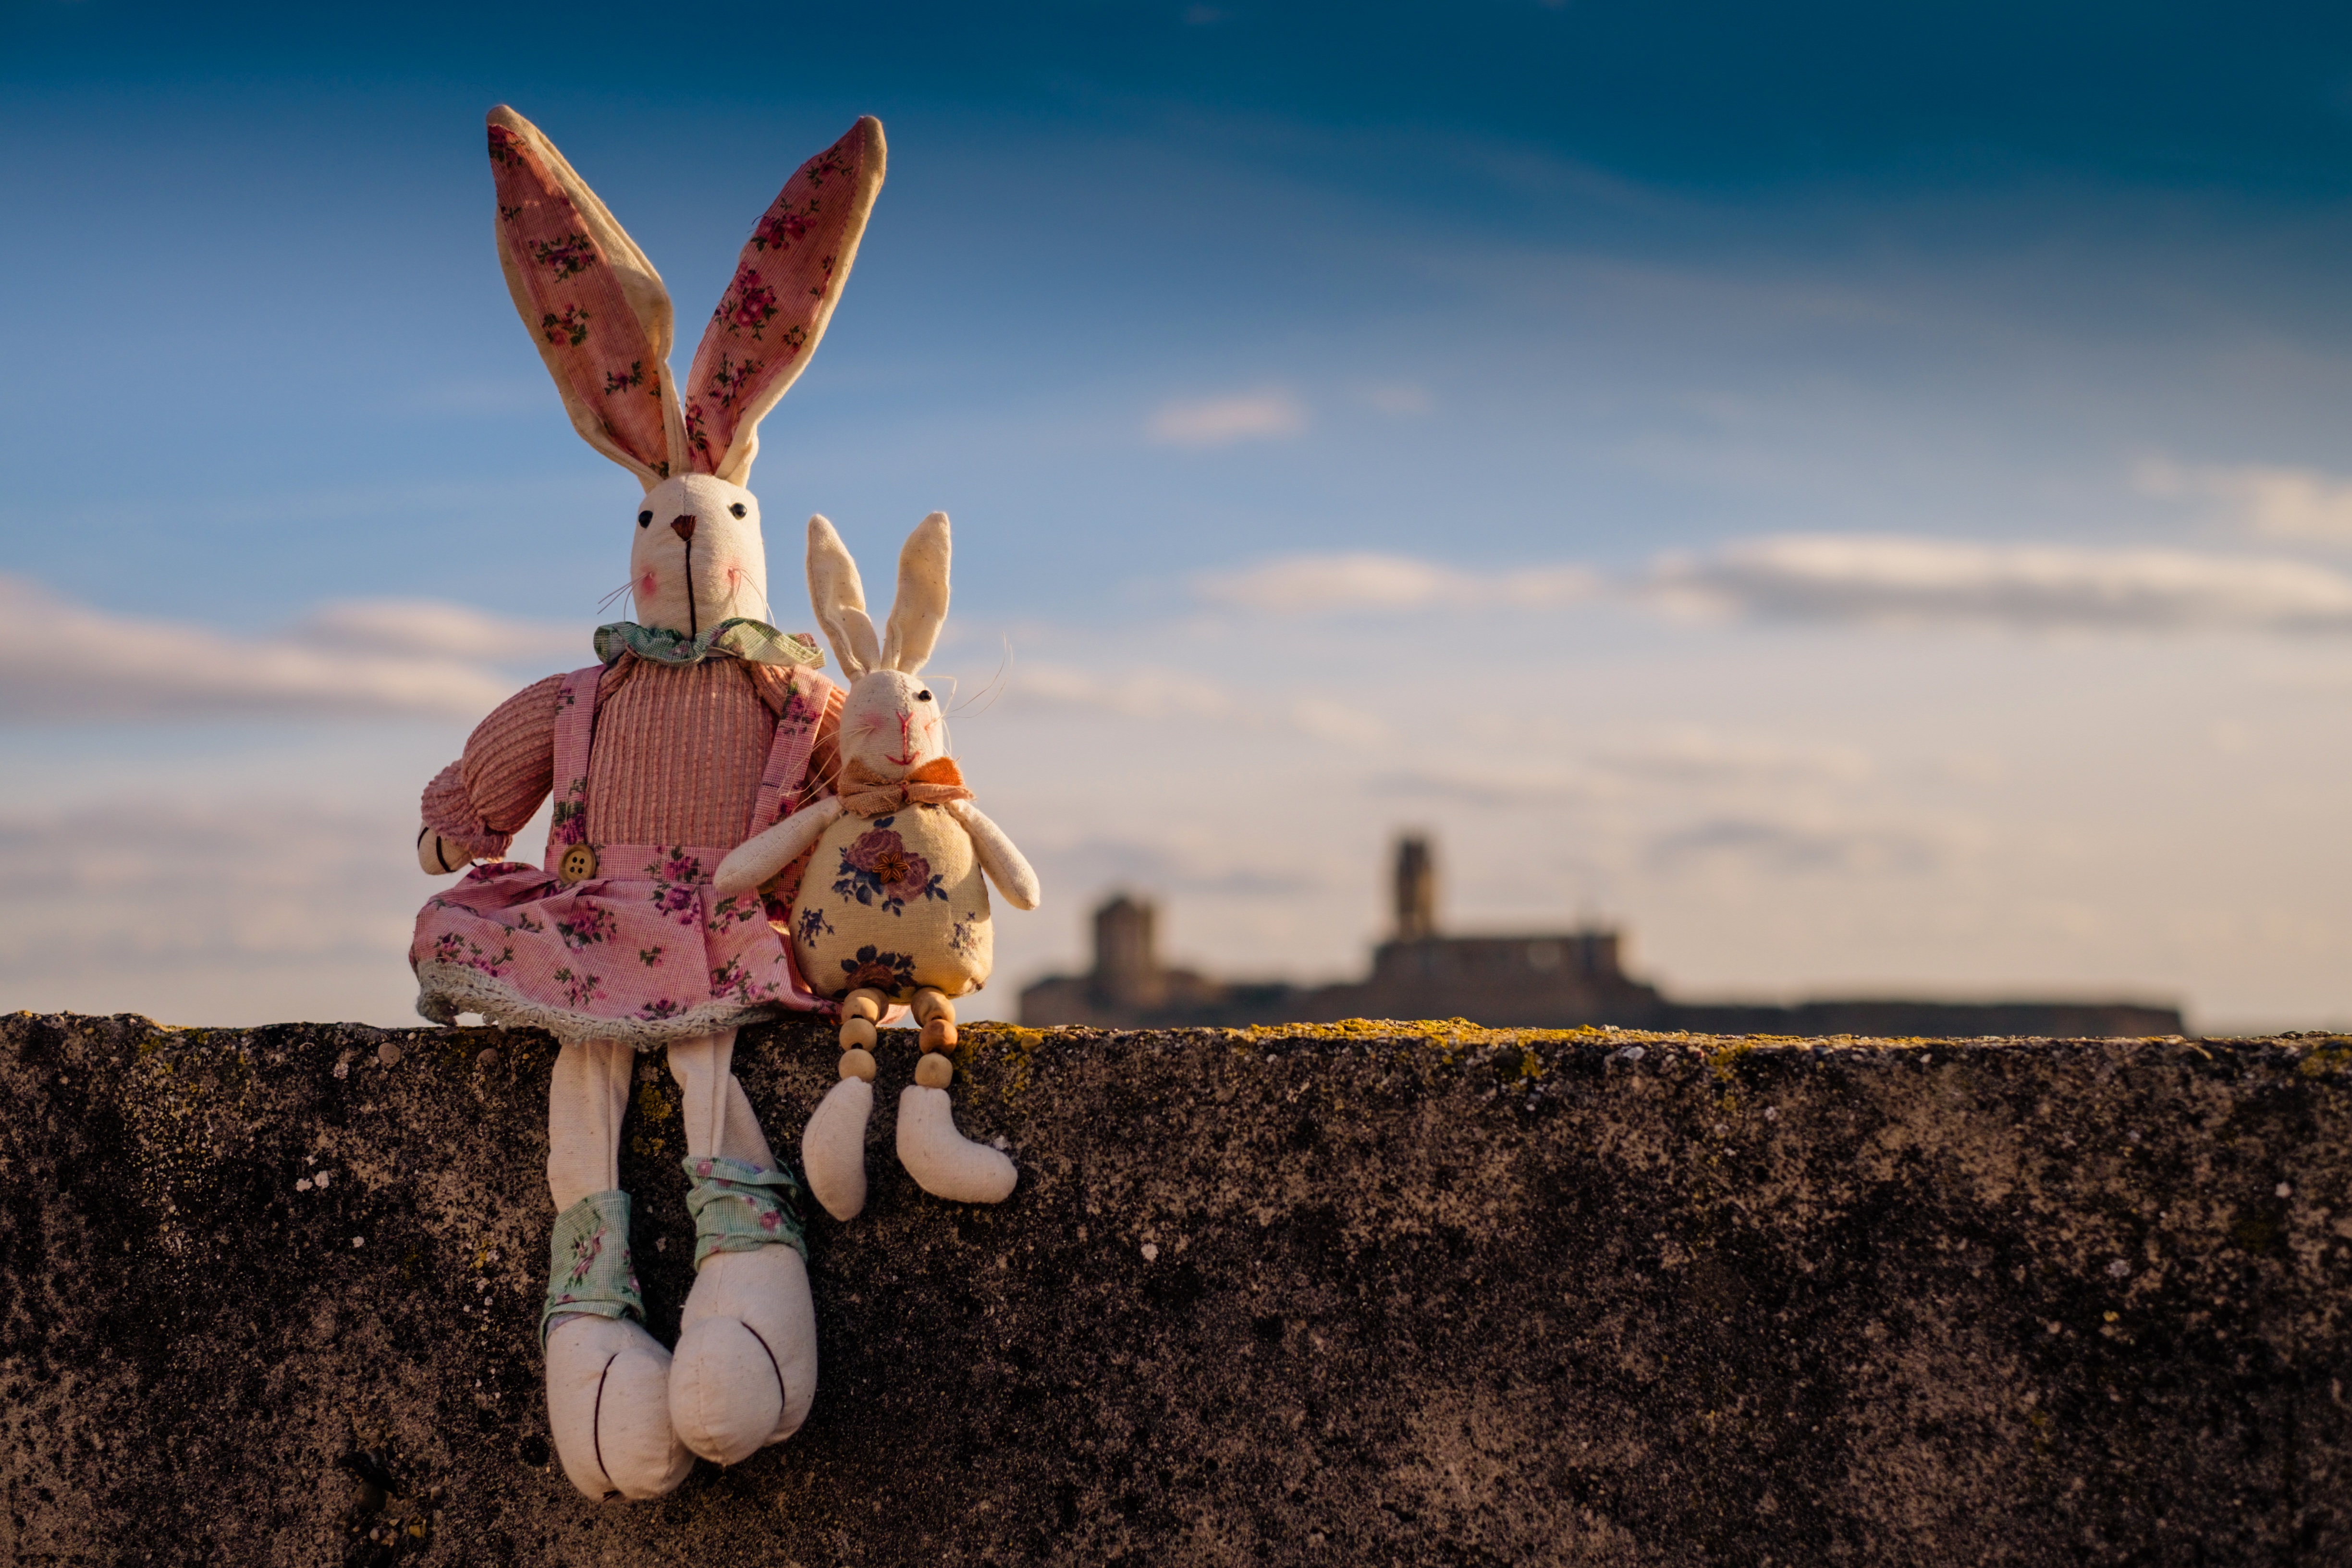
sky, flower, pet, color, rabbit, animals, image, teddy, children toys